1923 Great Kantō earthquake

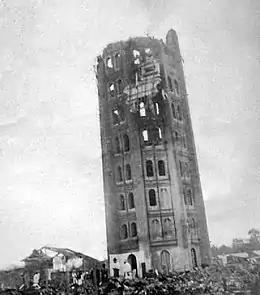
Ruined Ryōunkaku tower in Asakusa

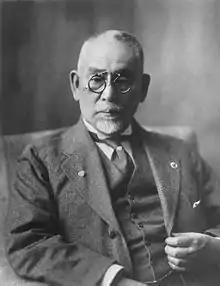
Gotō Shinpei, Home Minister and head of the Reconstruction Institute

The human toll of the Great Kantō earthquake was catastrophic. Estimates of the death toll vary, but a commonly cited figure is around 105,000 deaths, with some estimates reaching 142,000 when including those missing and presumed dead. In Tokyo City alone, official figures listed 58,104 killed, 10,556 missing, 7,876 seriously injured, and 18,932 slightly injured. The ward of Honjo suffered the highest number of fatalities, with 48,393 killed, largely due to the firestorm at the Honjo Clothing Depot.